Cham Tau Chau

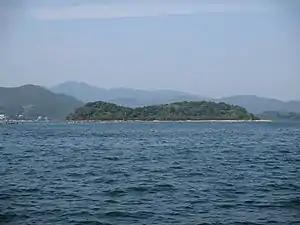
Cham Tau Chau

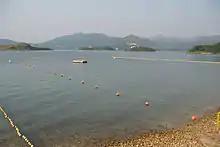
View from Kiu Tsui Beach of Sharp Island. Pak Sha Chau, Cham Tau Chau and Tai Tsan Chau are visible.

Cham Tau Chau is a small uninhabited island in Hong Kong. Administratively, it belongs to the Sai Kung District. It lies within the Inner Port Shelter, south of Sai Kung Peninsula, north of Sharp Island and Tai Tsan Chau. Cham Tau Chau has a coastline of 0.8 kilometres.